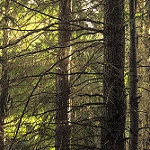
Label: forest